List of birds of Australia

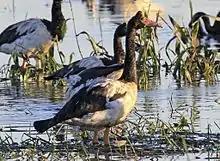
Magpie goose at Fogg Dam in the Northern Territory

The family contains a single species, the magpie goose. It was an early and distinctive offshoot of the anseriform family tree, diverging after the screamers and before all other ducks, geese and swans, sometime in the late Cretaceous. The single species is found across Australia.